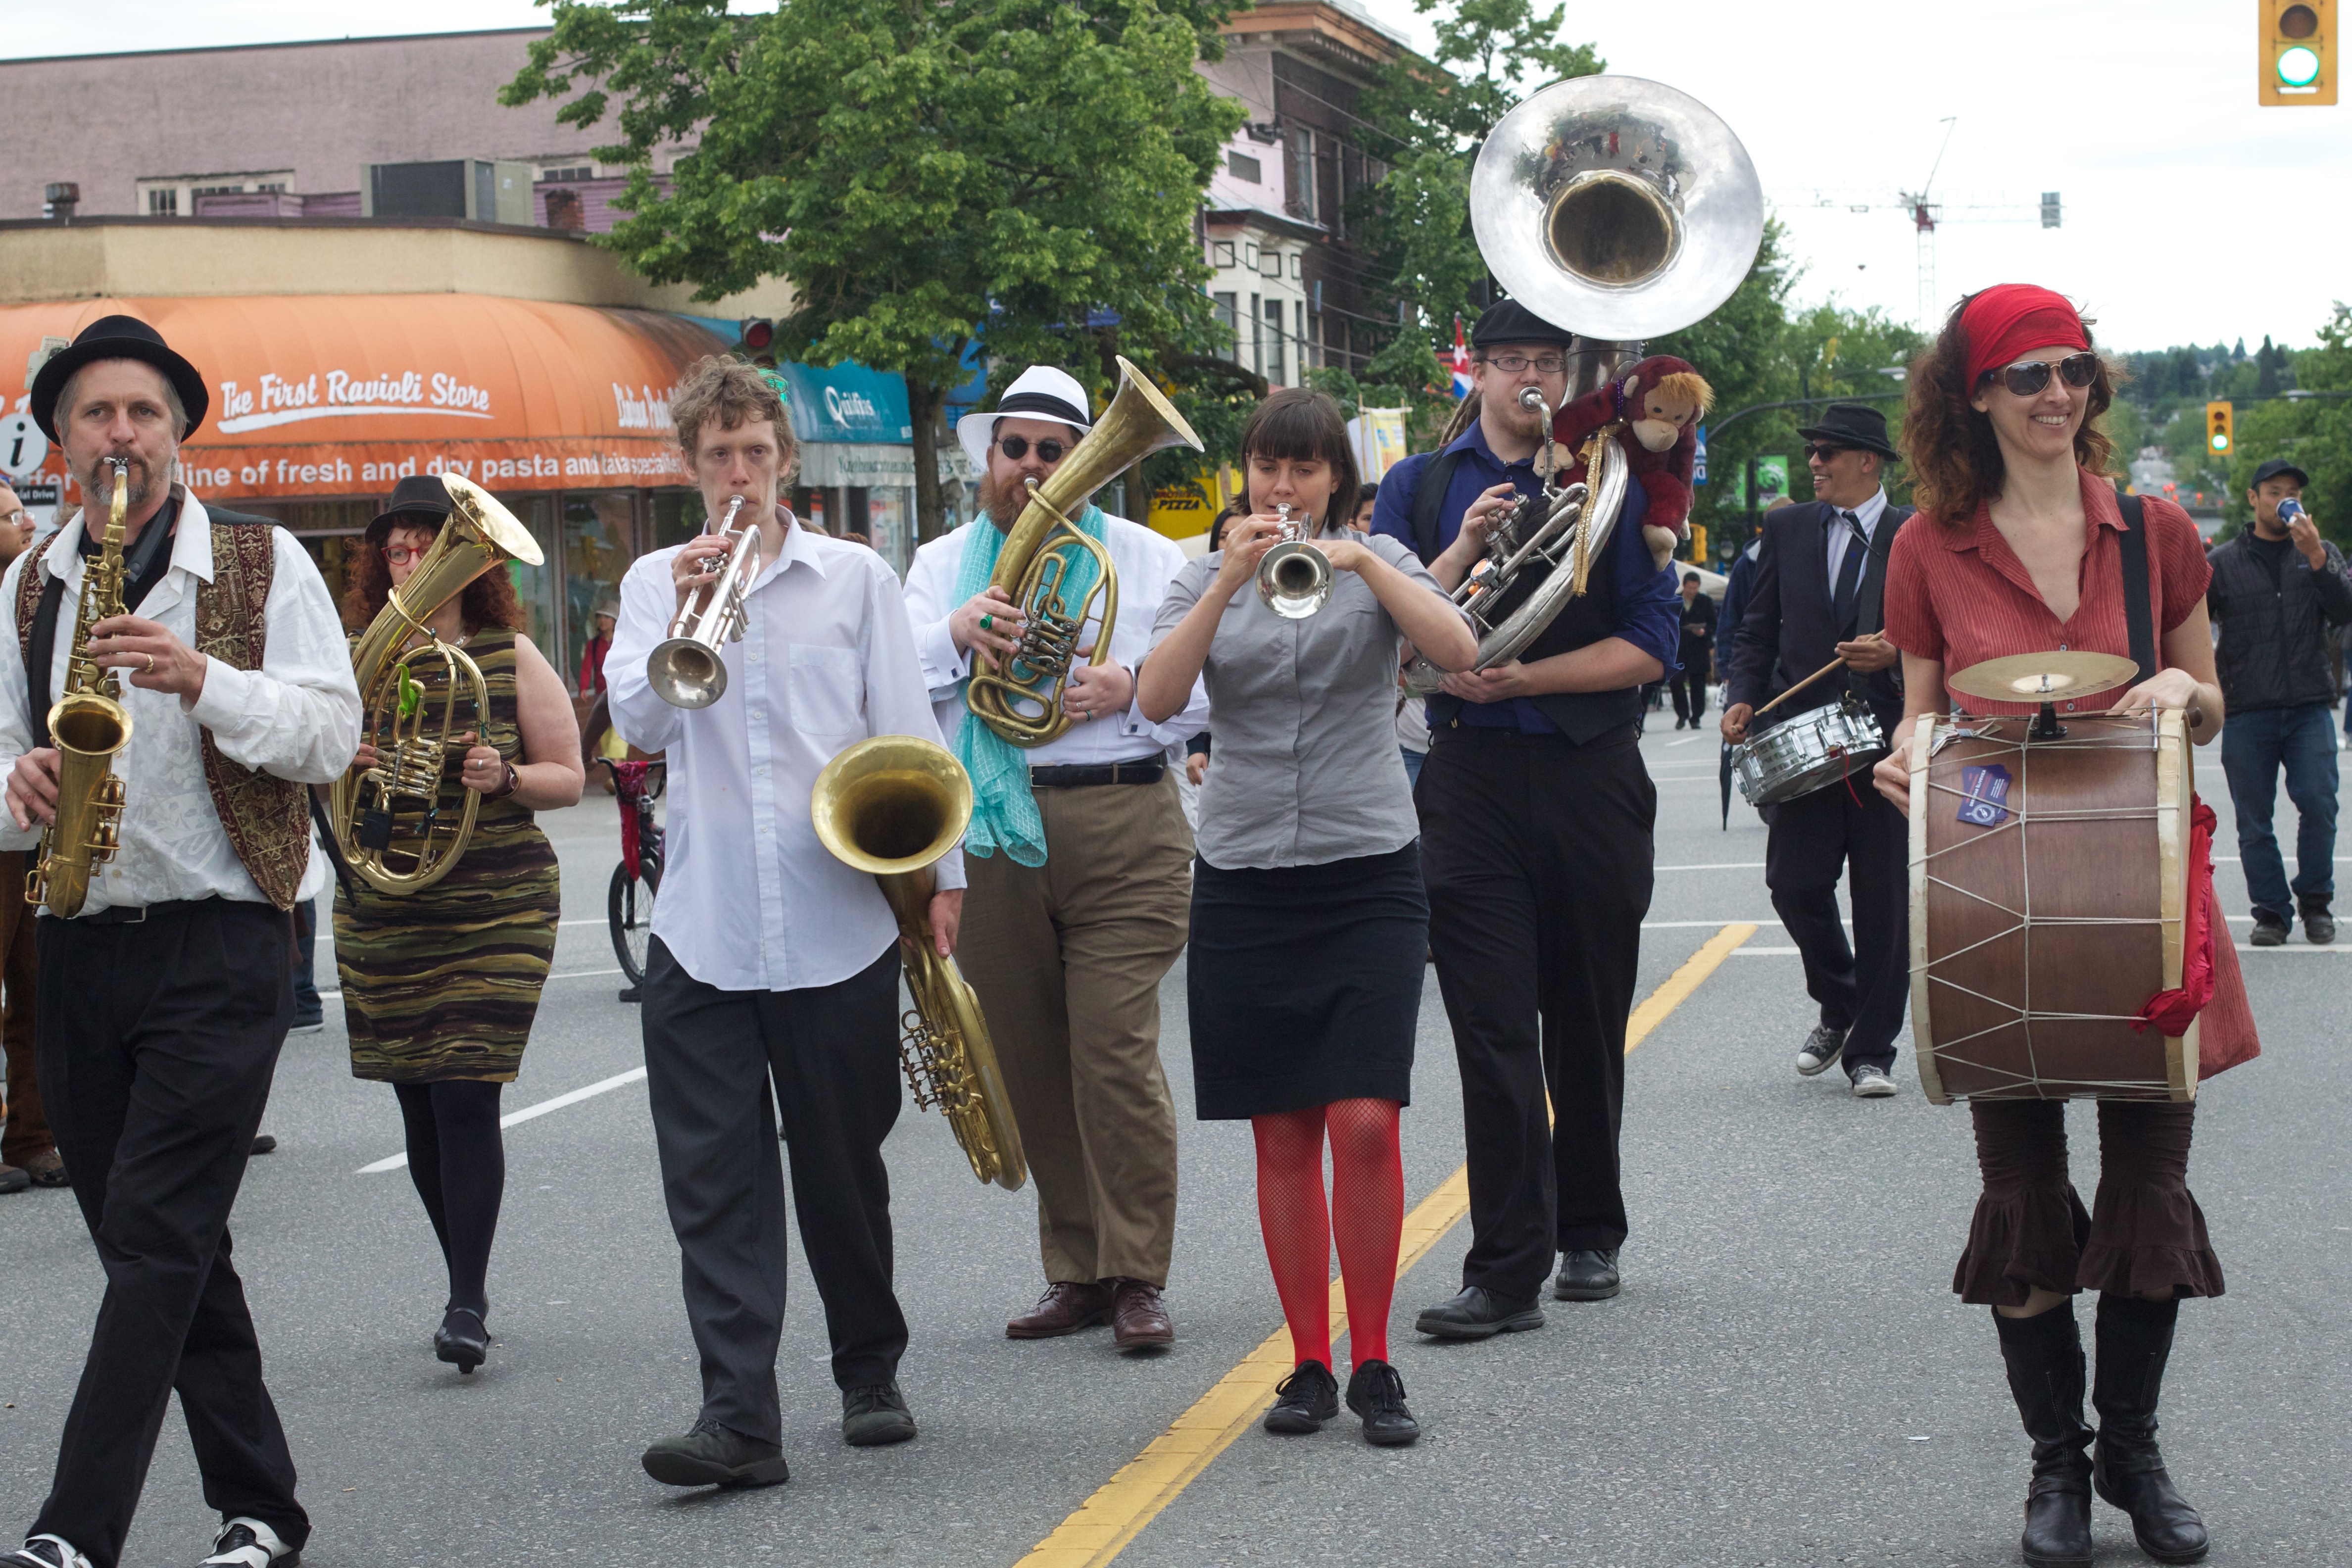
musician, festival, event, marching